Venetian Renaissance

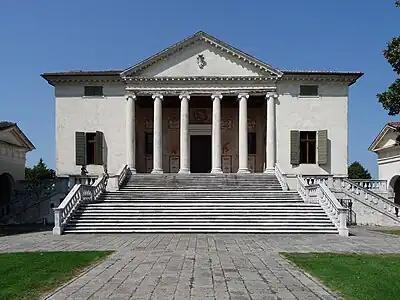
Palladio, Villa Badoer, 1556 on, one of his villas on the terraferma

Jacopo Sansovino (1486–1570), also an important sculptor, was a Florentine with a successful career in Florence and then Rome. He fled to Venice after the catastrophic Sack of Rome in 1527 and in 1529 was appointed chief architect and superintendent of properties (Protomaestro or "Proto") to the Procurators of San Marco. Before long he found a style that satisfied Venetian patrons and was "definitive for the entire subsequent history of Venetian architecture". He created the appearance of much of the area around the Piazza San Marco beyond Basilica of San Marco itself, designing the Biblioteca Marciana (1537 onwards) and mint or "Zecca" on the Piazzetta di San Marco. His palazzi include Palazzo Corner della Ca' Grande (1532 onwards) and Palazzo Dolfin Manin from 1536.